Sociology of the Internet

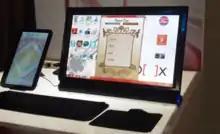
Technological devices can be used intensively.

Researchers have investigated the use of technology (as opposed to the Internet) by children and how it can be used excessively, where it can cause medical health and psychological issues. The use of technological devices by children can cause them to become addicted to them and can lead them to experience negative effects such as depression, attention problems, loneliness, anxiety, aggression and solitude. Obesity is another result from the use of technology by children, due to how children may prefer to use their technological devices rather than doing any form of physical activity. Parents can take control and implement restrictions to the use of technological devices by their children, which will decrease the negative results technology can have if it is prioritized as well as help put a limit to it being used excessively.